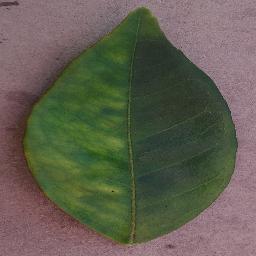
Label: Orange___Haunglongbing_(Citrus_greening)